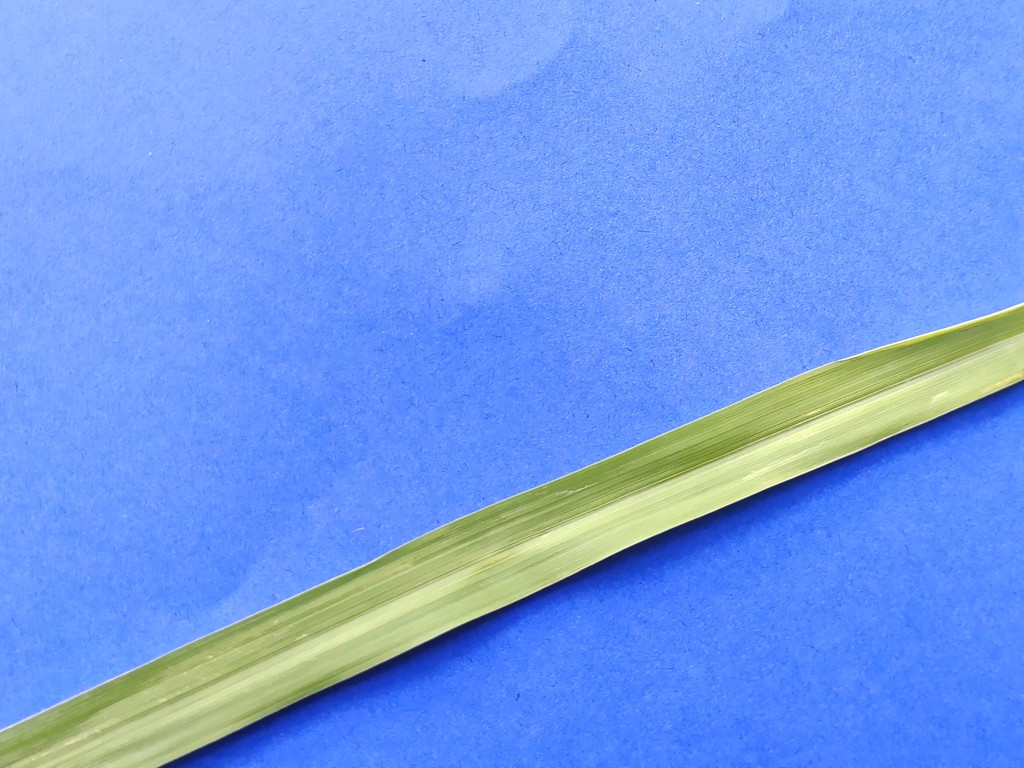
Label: Healthy